Anouk Dekker

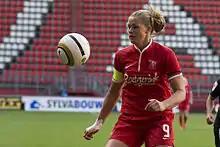
Dekker playing for FC Twente in 2013

She played for FFC Heike Rheine in the Frauen-Bundesliga from 2005 to 2007 before moving to Dutch club FC Twente, which played in the Eredivisie and later the BeNe League, in 2007. After almost nine seasons with FC Twente, she moved to the Division 1 Féminine side Montpellier HSC in January 2016. She played in France for years before moving to Portugal to play for Braga in the summer of 2021.